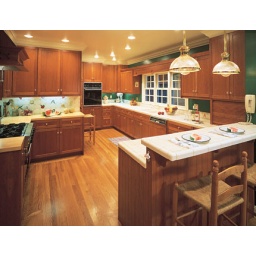
The kitchen cabinetry was created with Bristol door style in Cherry finished in Nutmeg.